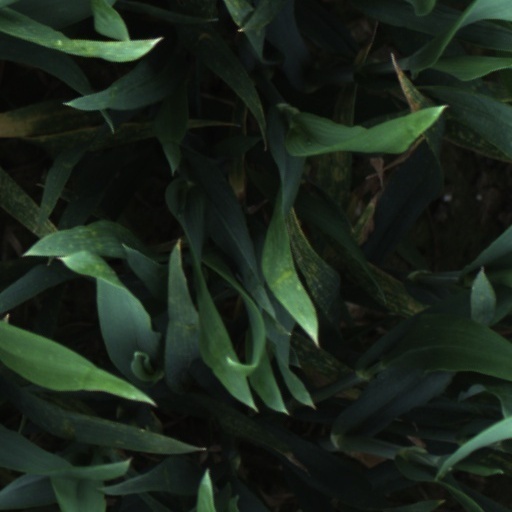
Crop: wheat